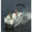
Label: ship